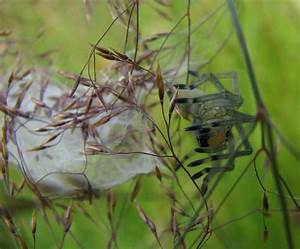
Label: ragno